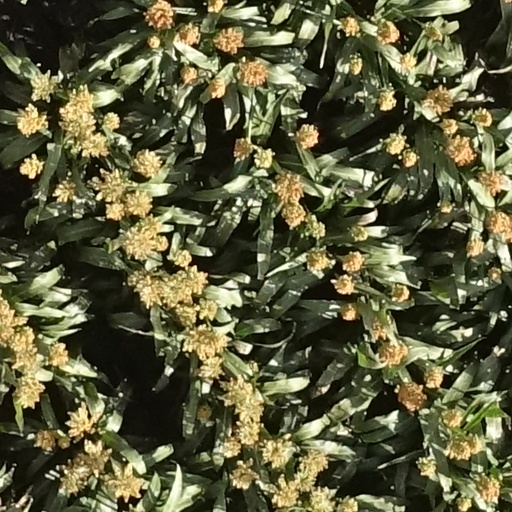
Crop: sorghum